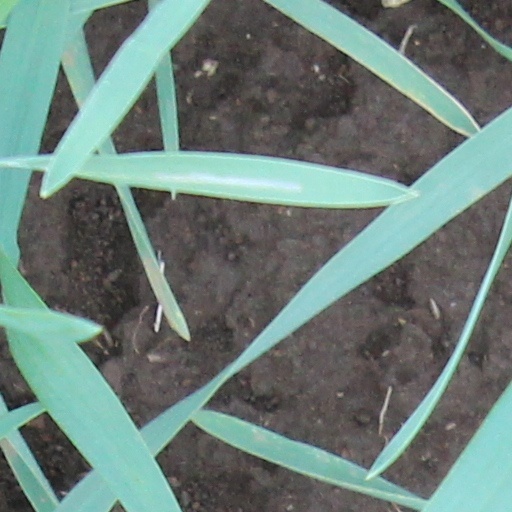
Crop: wheat